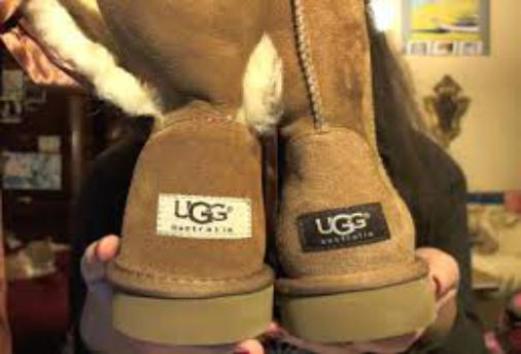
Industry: Clothes